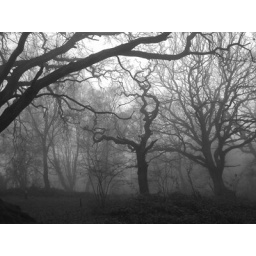
The moody black and white trees of Shotover Country Park near Oxford. January 2004.